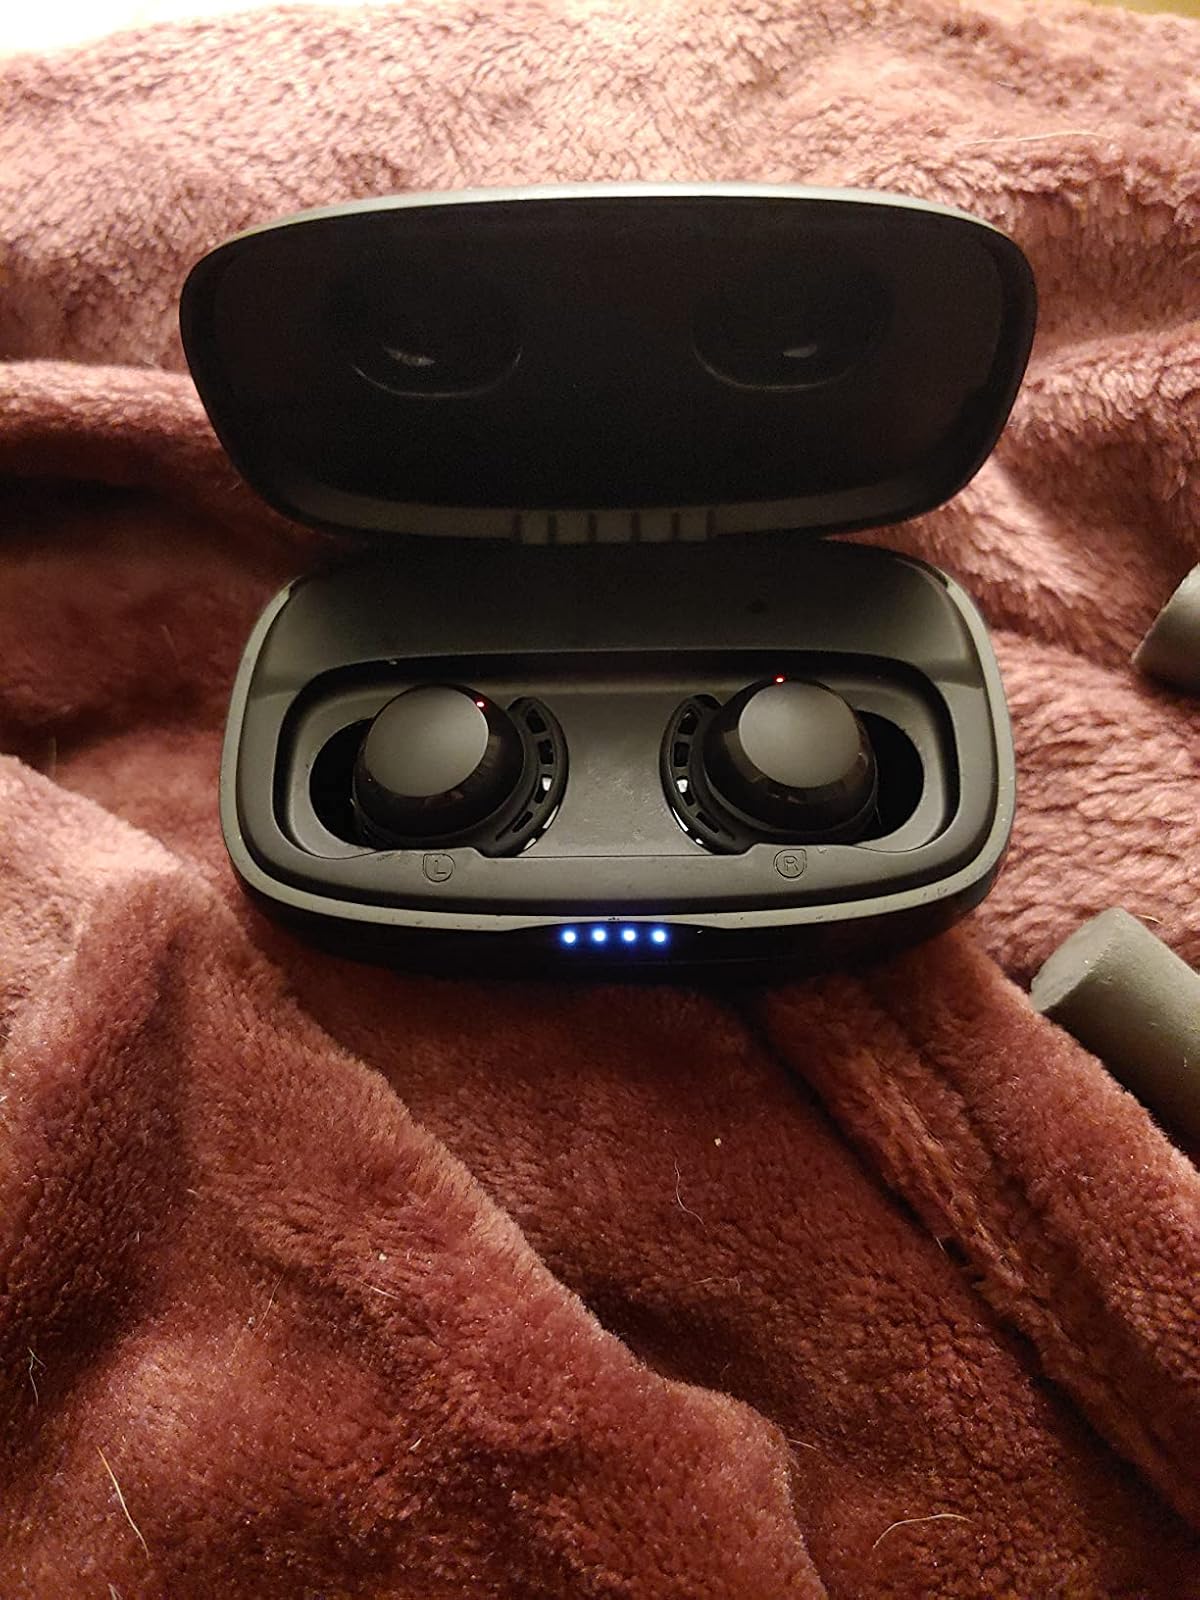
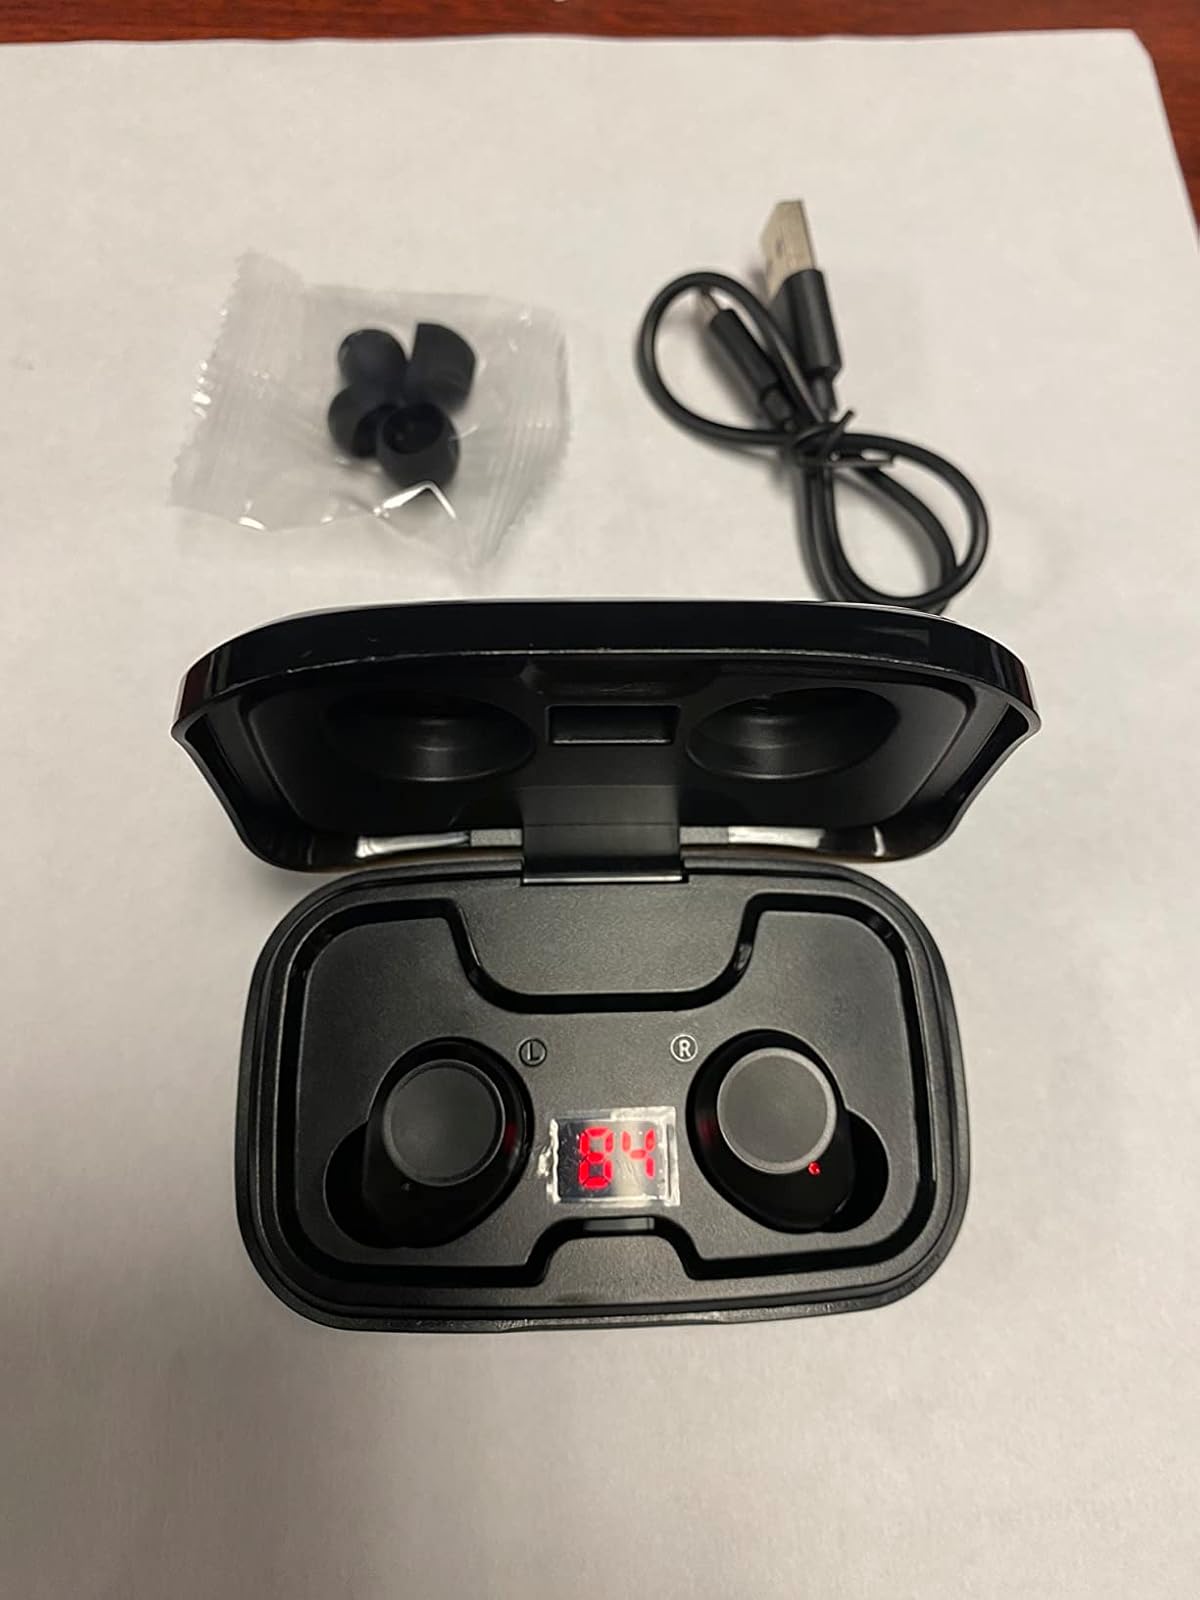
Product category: earbuds
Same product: no